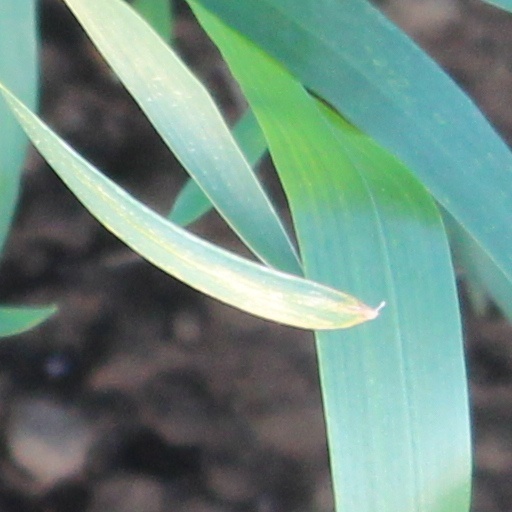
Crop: wheat